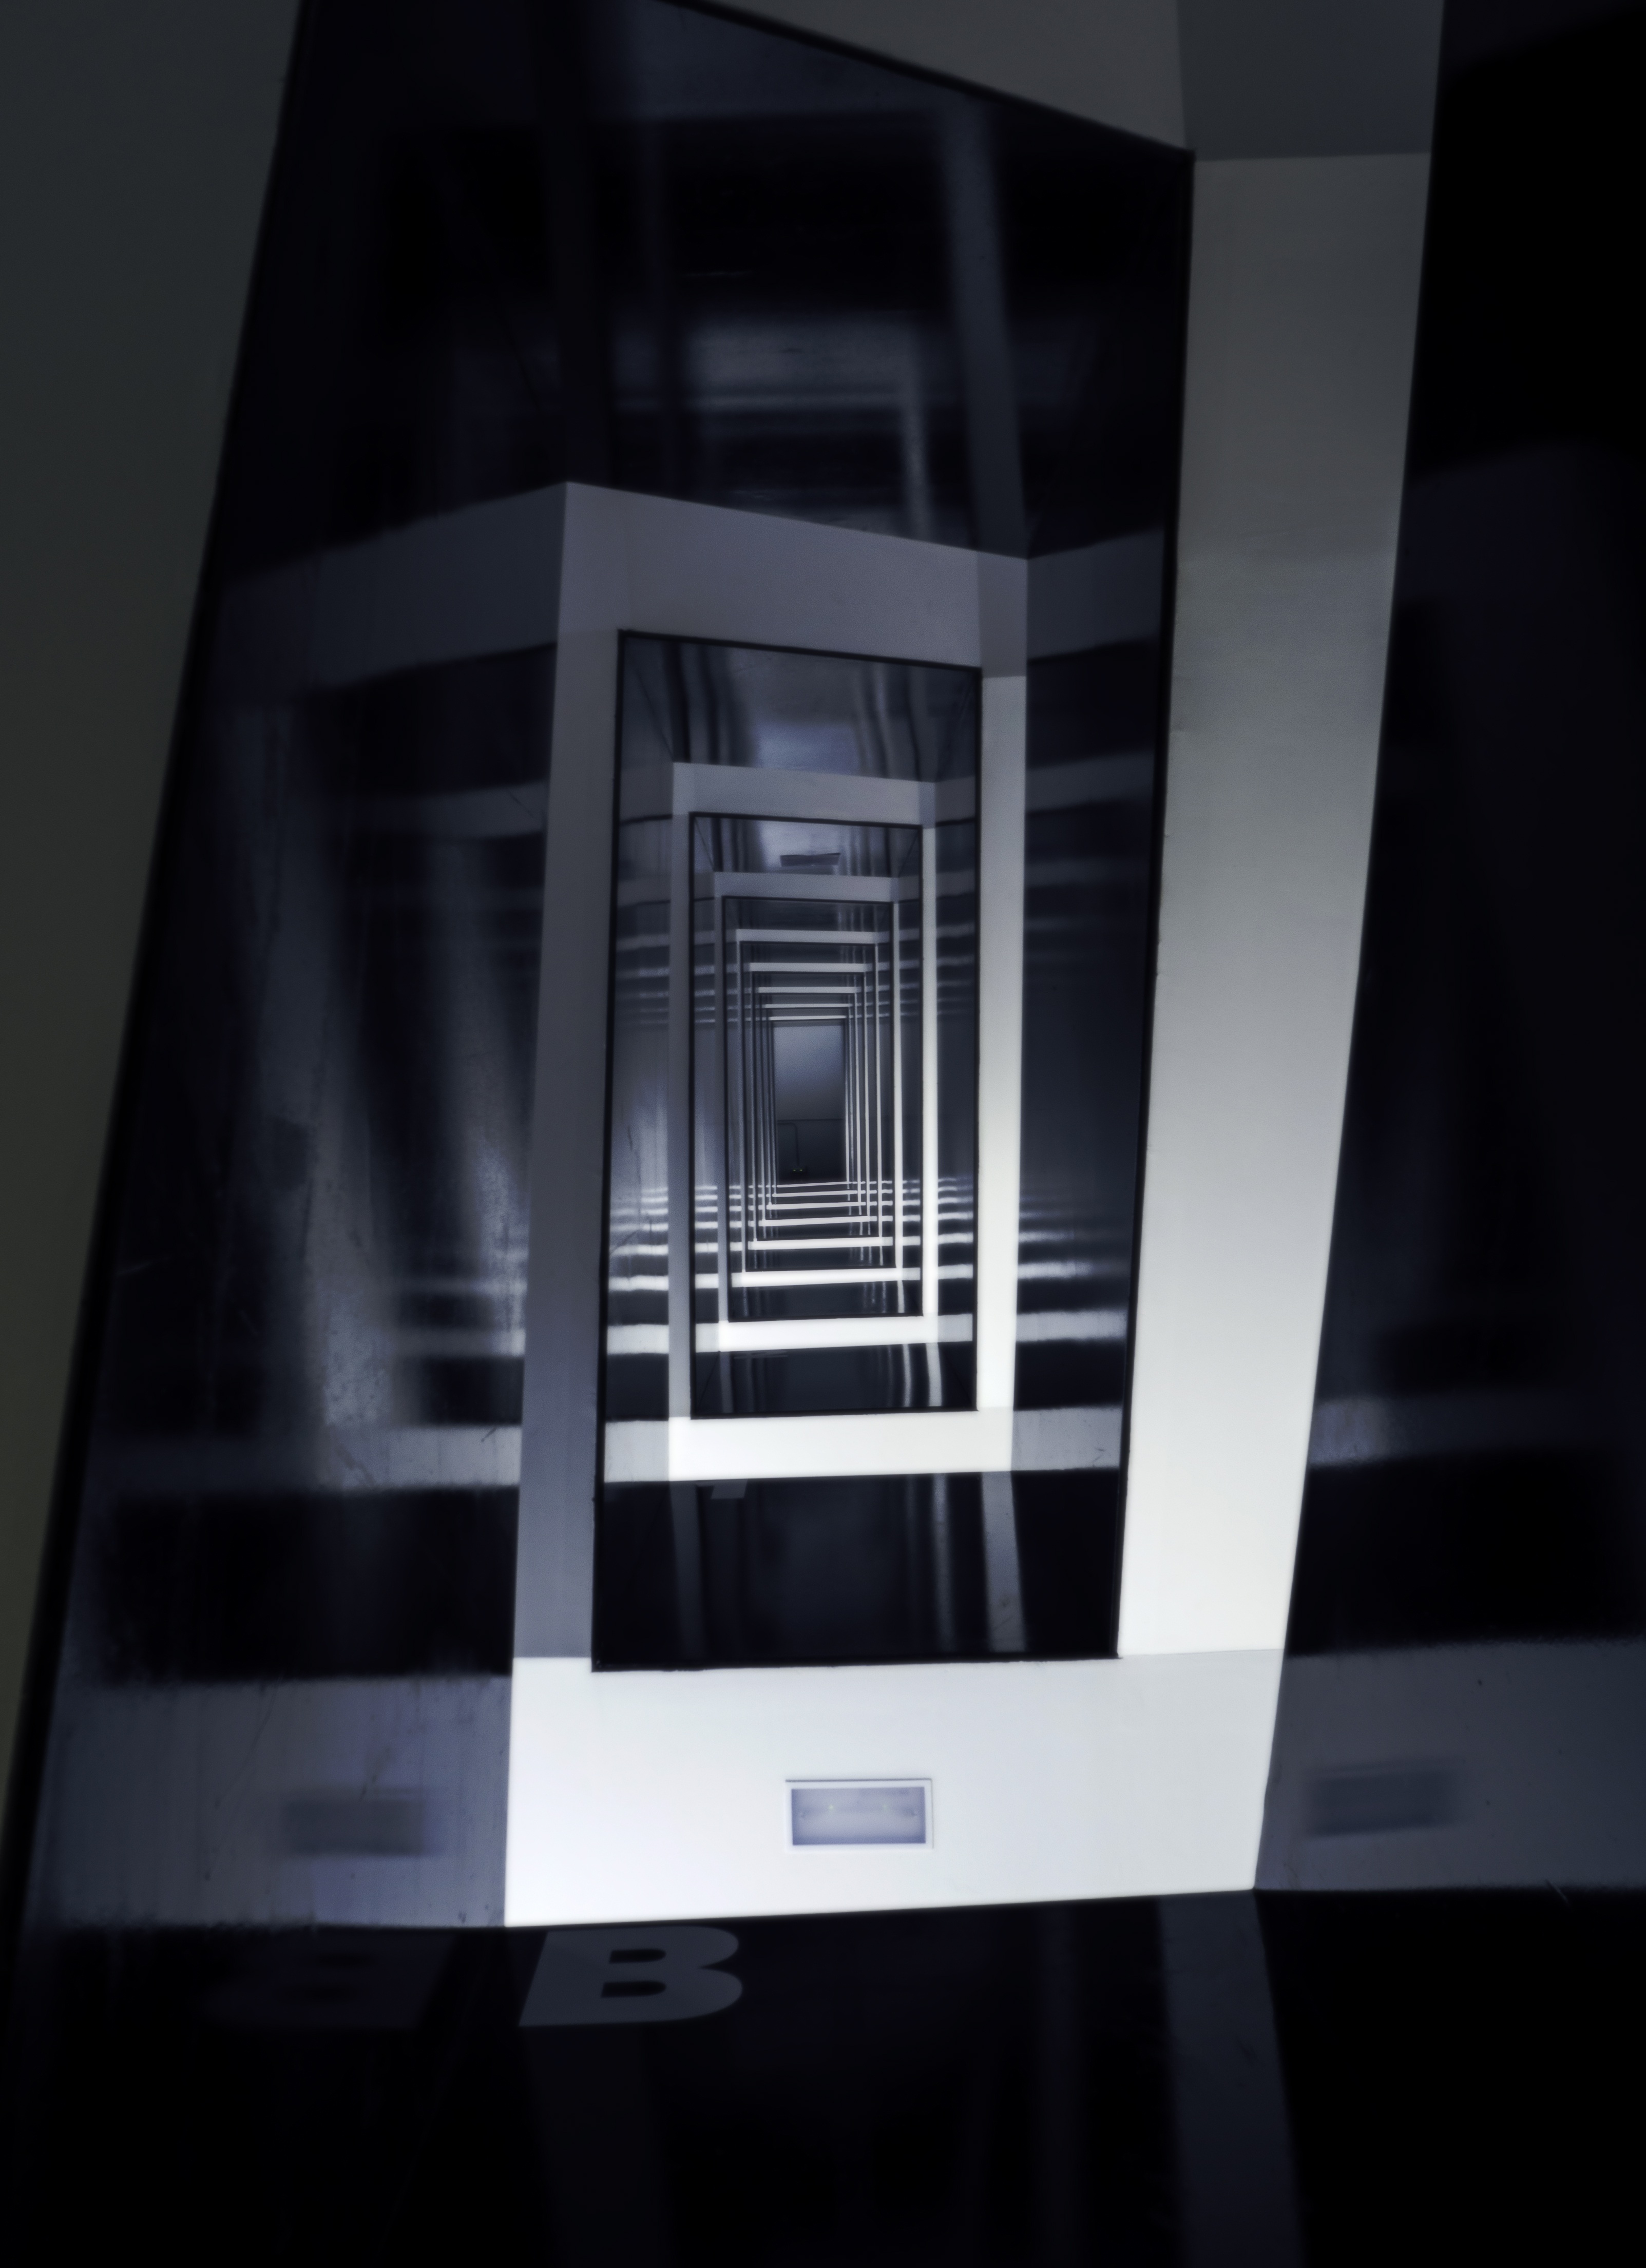
building, lighting, ladder, interior design, design, below, top